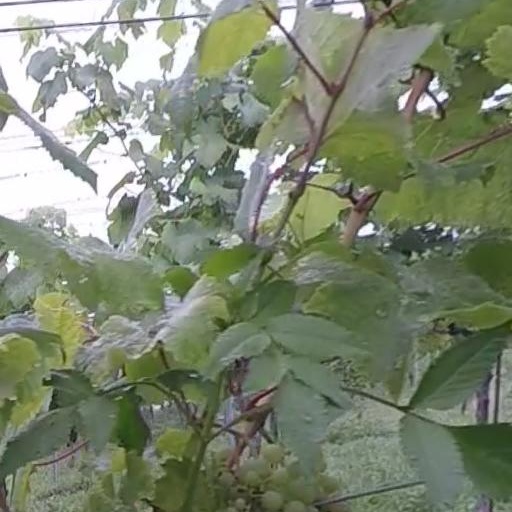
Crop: grape